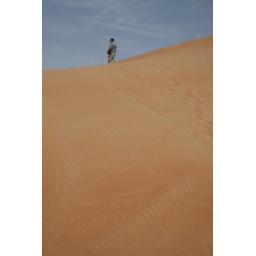
red sand in Dubai